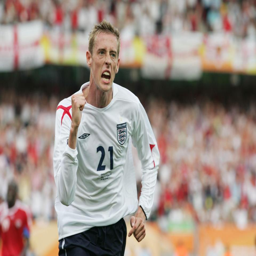
football player spent time on loan as a kid